Tibetan Buddhism

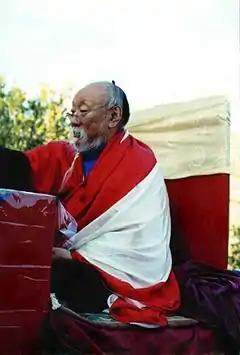
Chagdud Tulku Rinpoche, a tulku and a ngagpa (note the white and red robes)

A special kind of ritual called an initiation or empowerment (Sanskrit: "Abhiseka", Tibetan: "Wangkur") is central to Tantric practice. These rituals consecrate a practitioner into a particular Tantric practice associated with individual mandalas of deities and mantras. Without having gone through initiation, one is generally not allowed to practice the higher Tantras.